Hydrocharitales

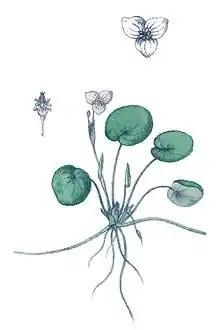
"Hydrocharis morsus-ranae", a member of the family Hydrocharitaceae

Hydrocharitales is a botanical name of an order of flowering plants. The Cronquist system (1981) used this name for an order in subclass Alismatidae, with this circumscription: